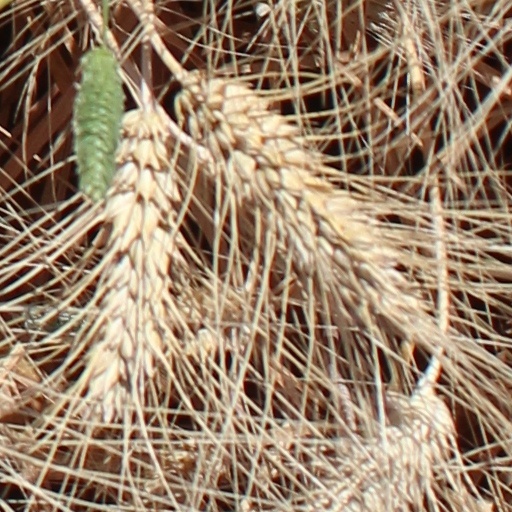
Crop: wheat